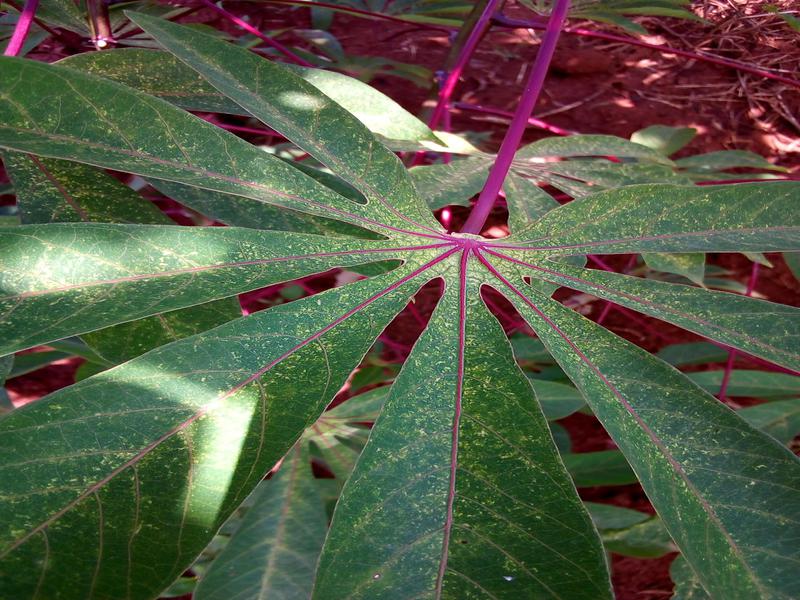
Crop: cassava
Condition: green_mottle